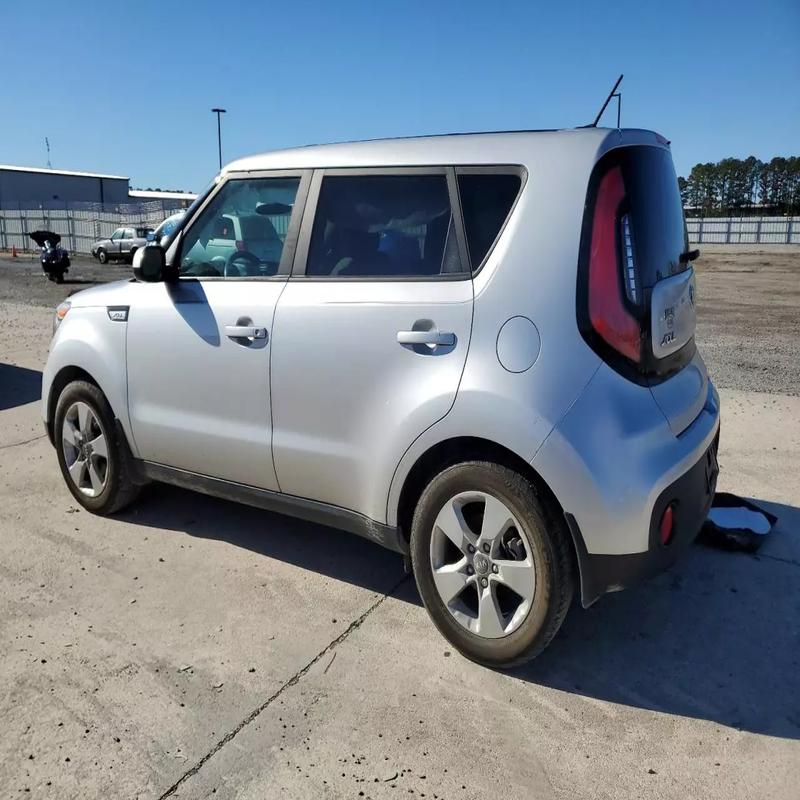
Aucun dommage détecté.
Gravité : aucun